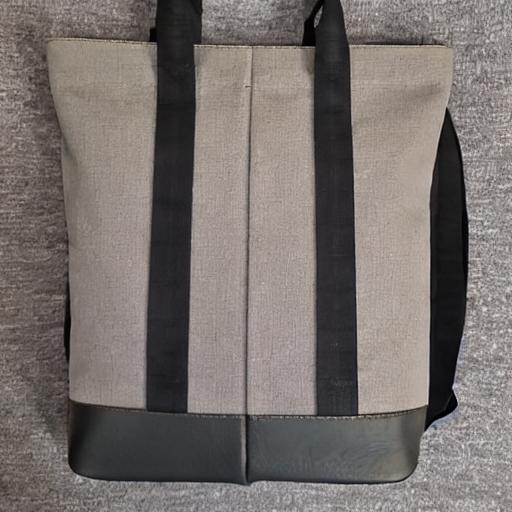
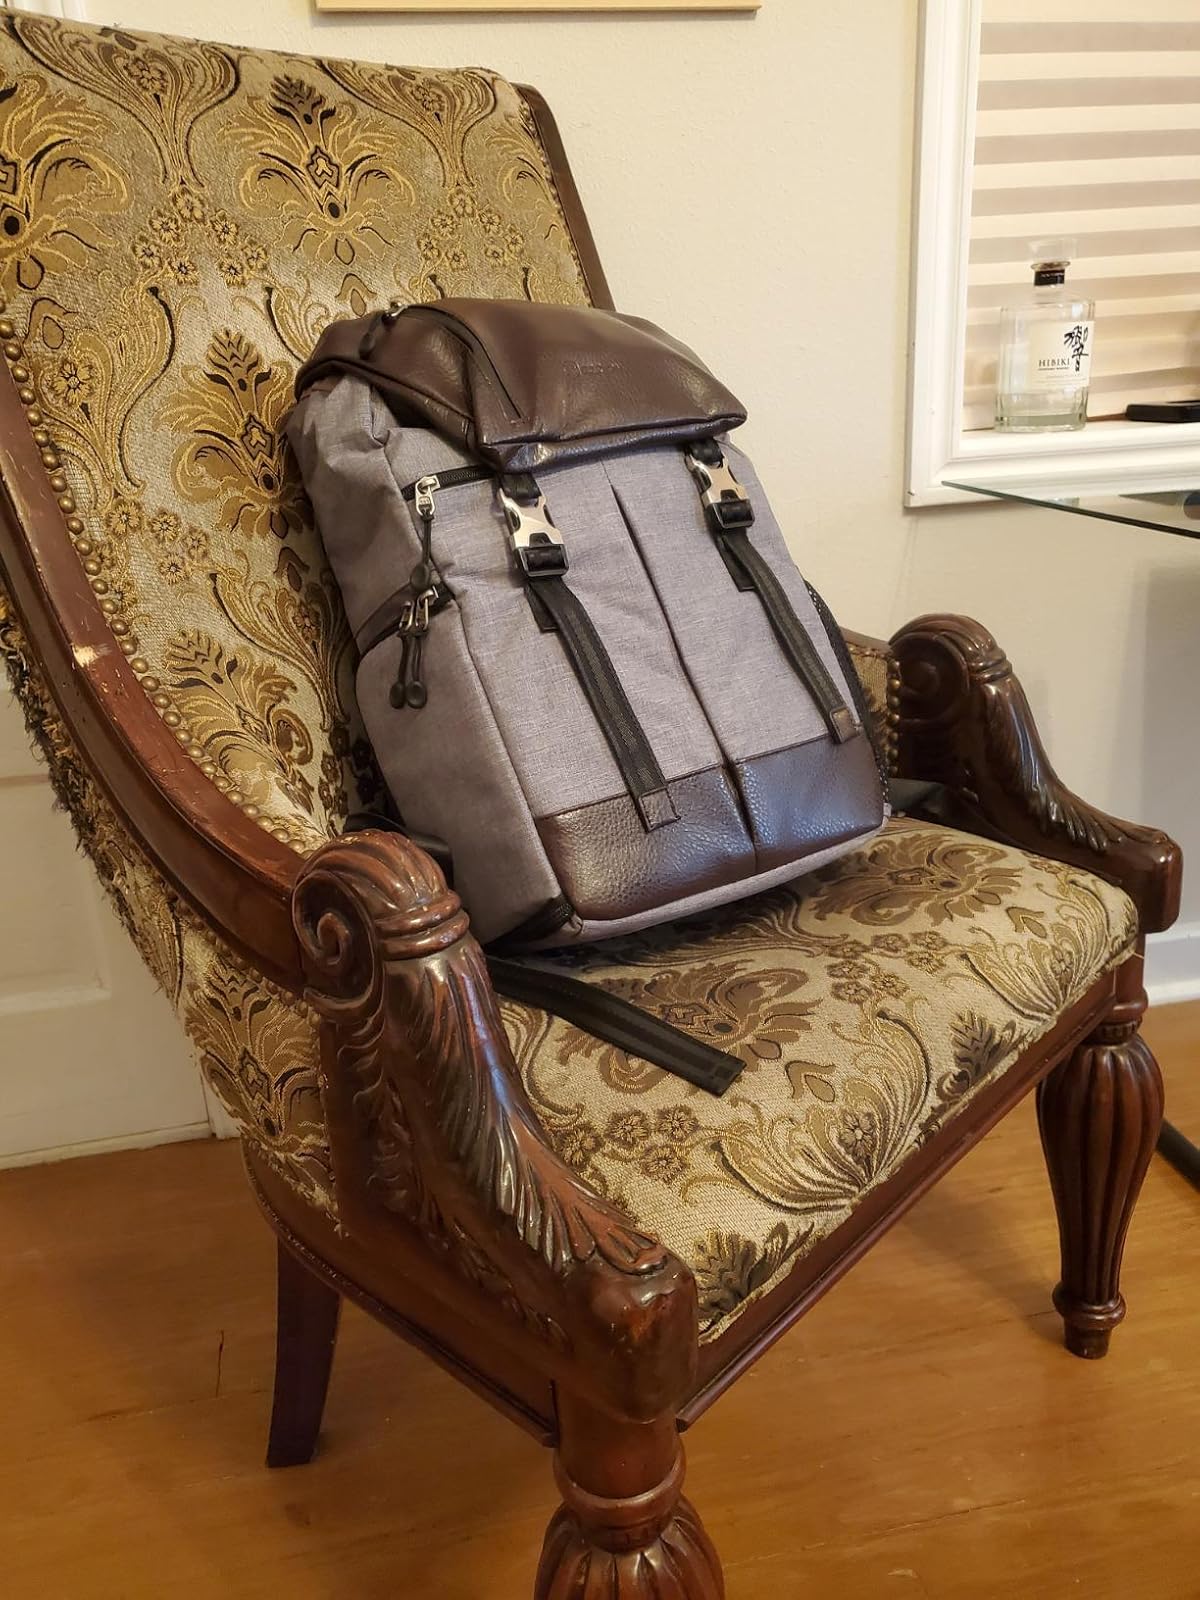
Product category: bag
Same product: no